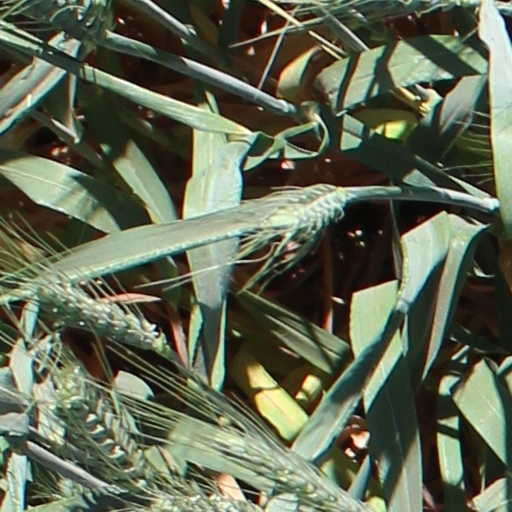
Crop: wheat